Kodjo (slave)

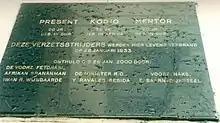
Memorial for Kodjo, Mentor and Present

Kodjo has been recognized as a resistance fighter. As of 1993, there is a yearly remembrance of the event. On 26 January 2000, the square near the former house of Monsanto was renamed Kodjo, Mentor en Present Pren, and Erwin de Vries was commissioned to build a monument for Kodjo, Mentor and Present.